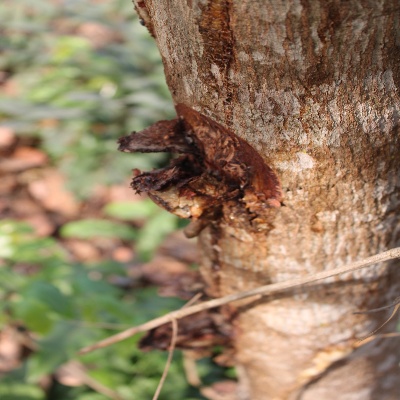
Crop: Cashew
Condition: gumosis